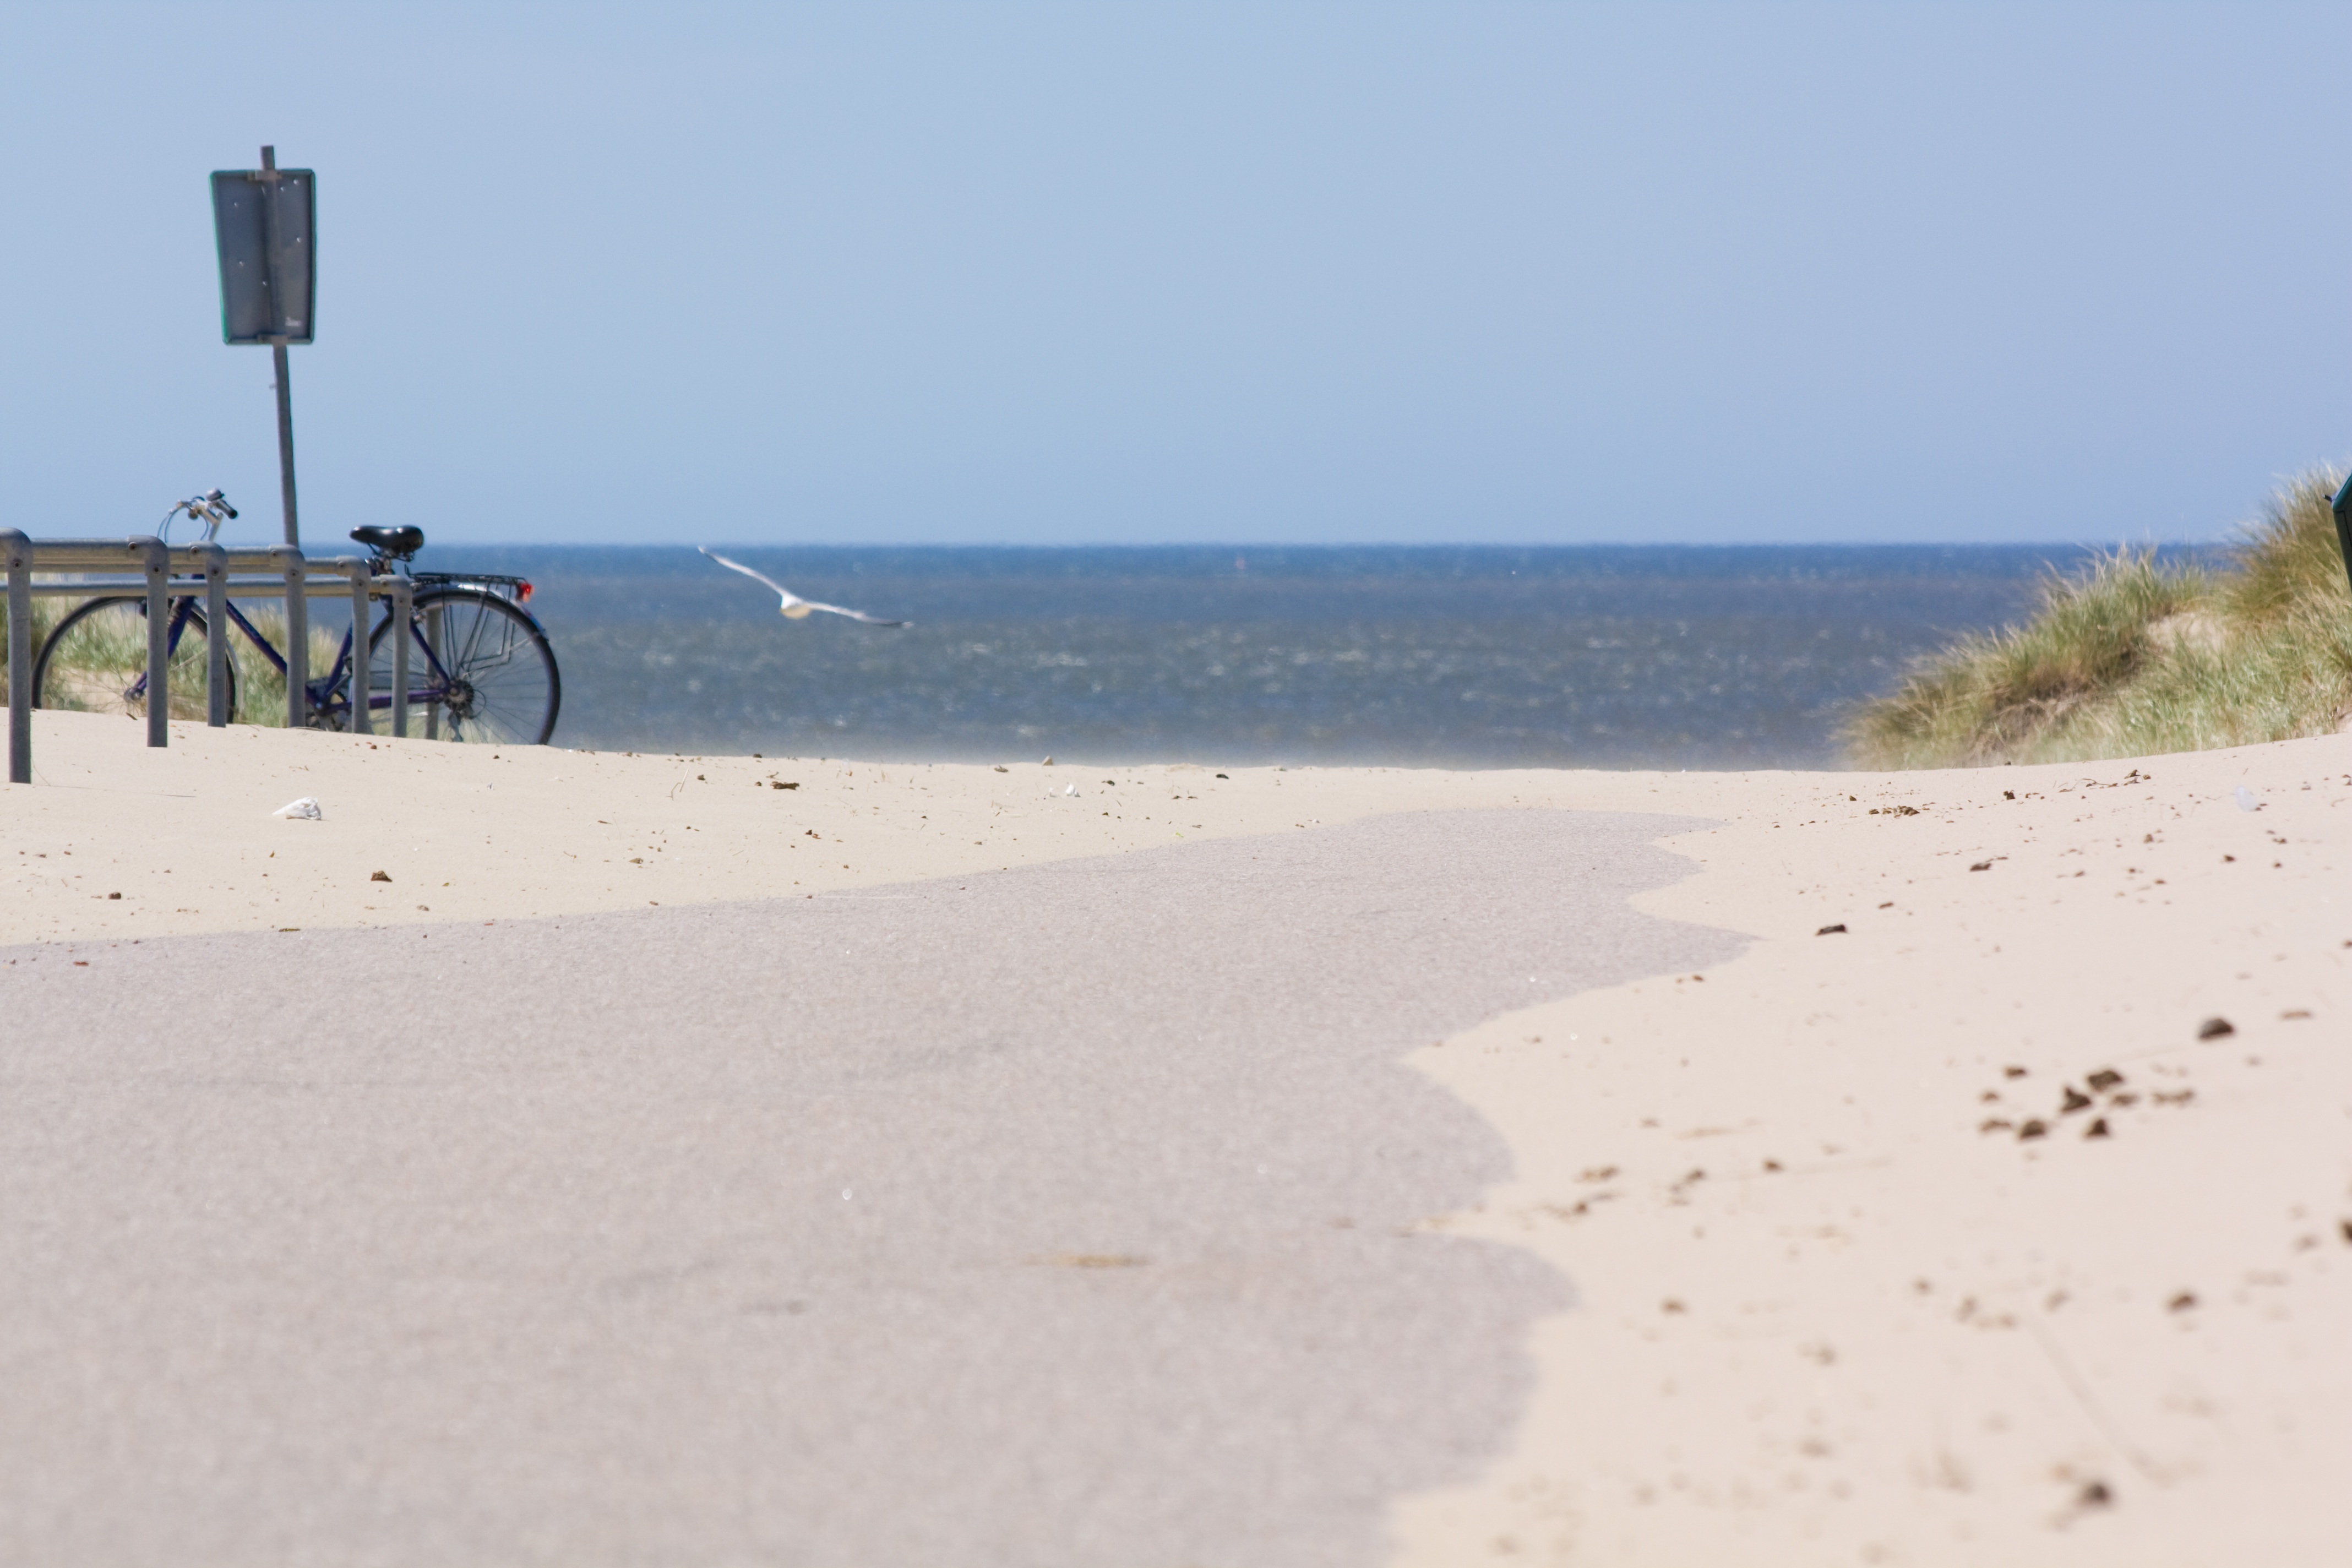
beach, sea, coast, sand, ocean, wheel, dune, shore, bike, seagull, walkway, bay, material, body of water, habitat, away, north sea, gone with the wind, natural environment, aeolian landform